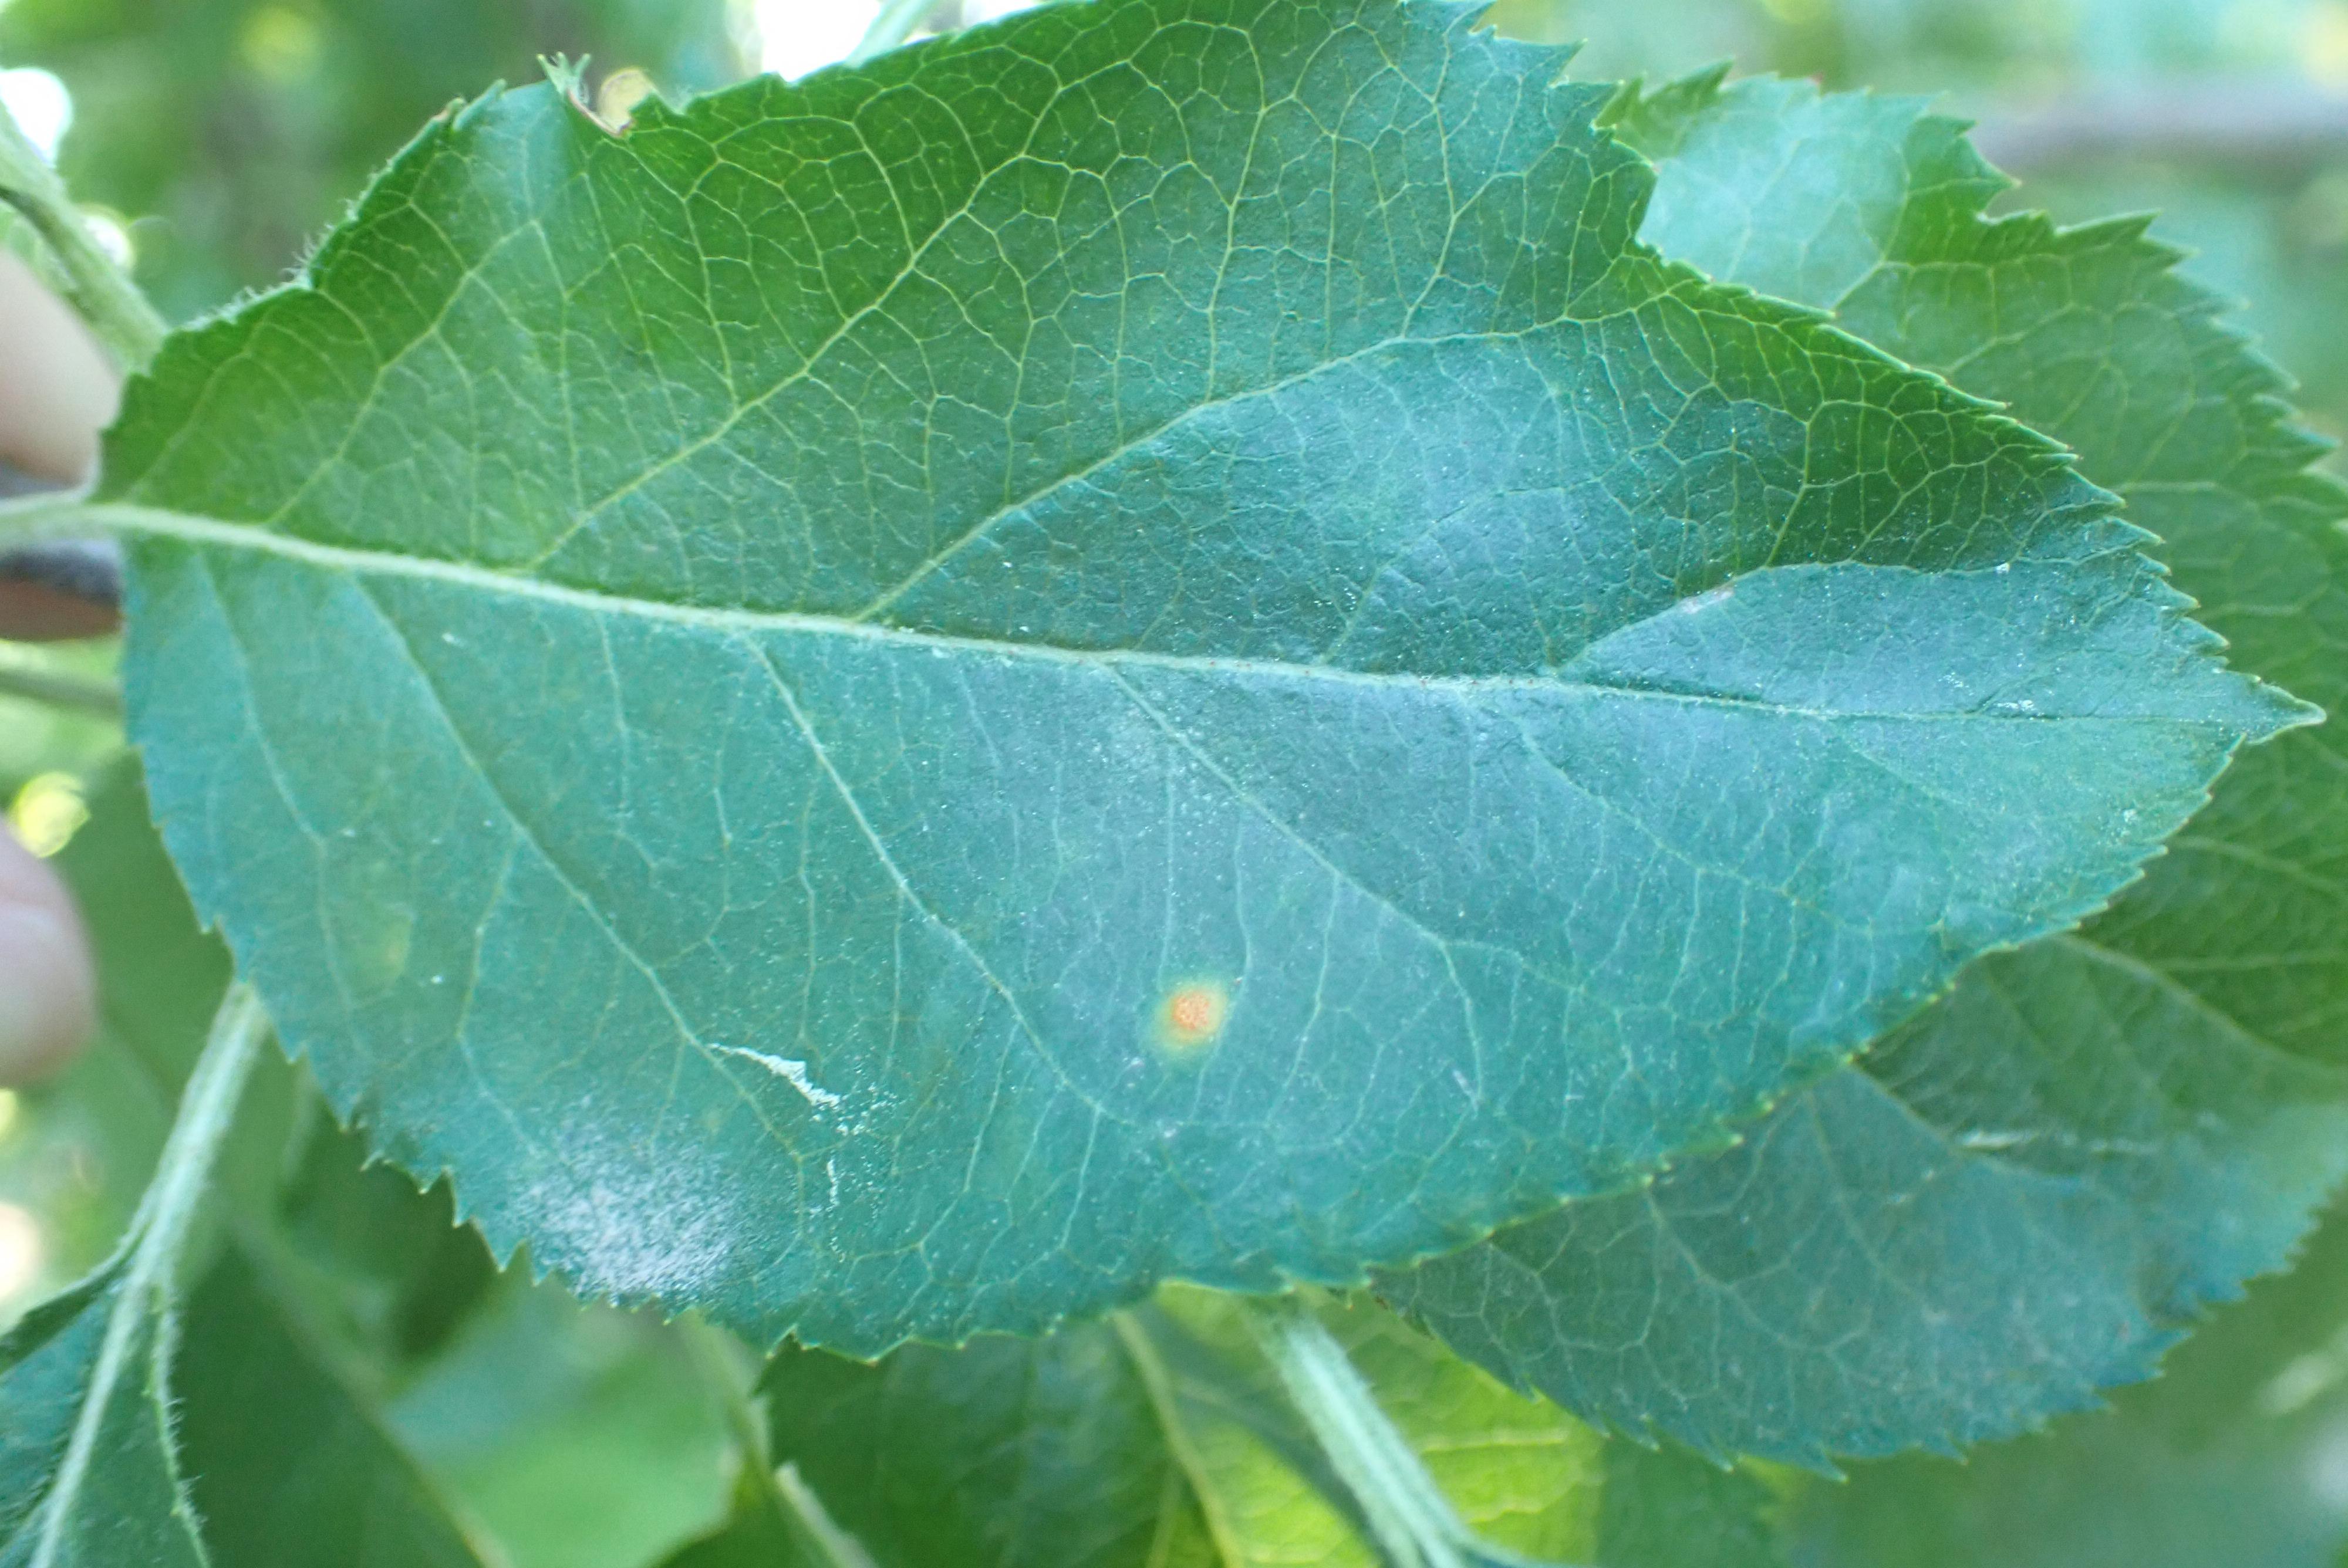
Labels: scab